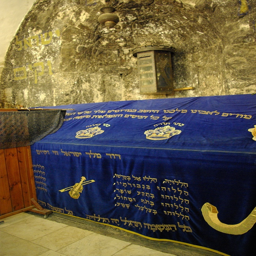
the tomb of religious leader is located .